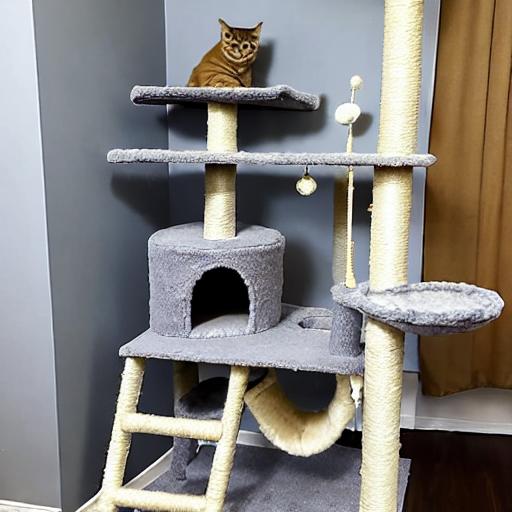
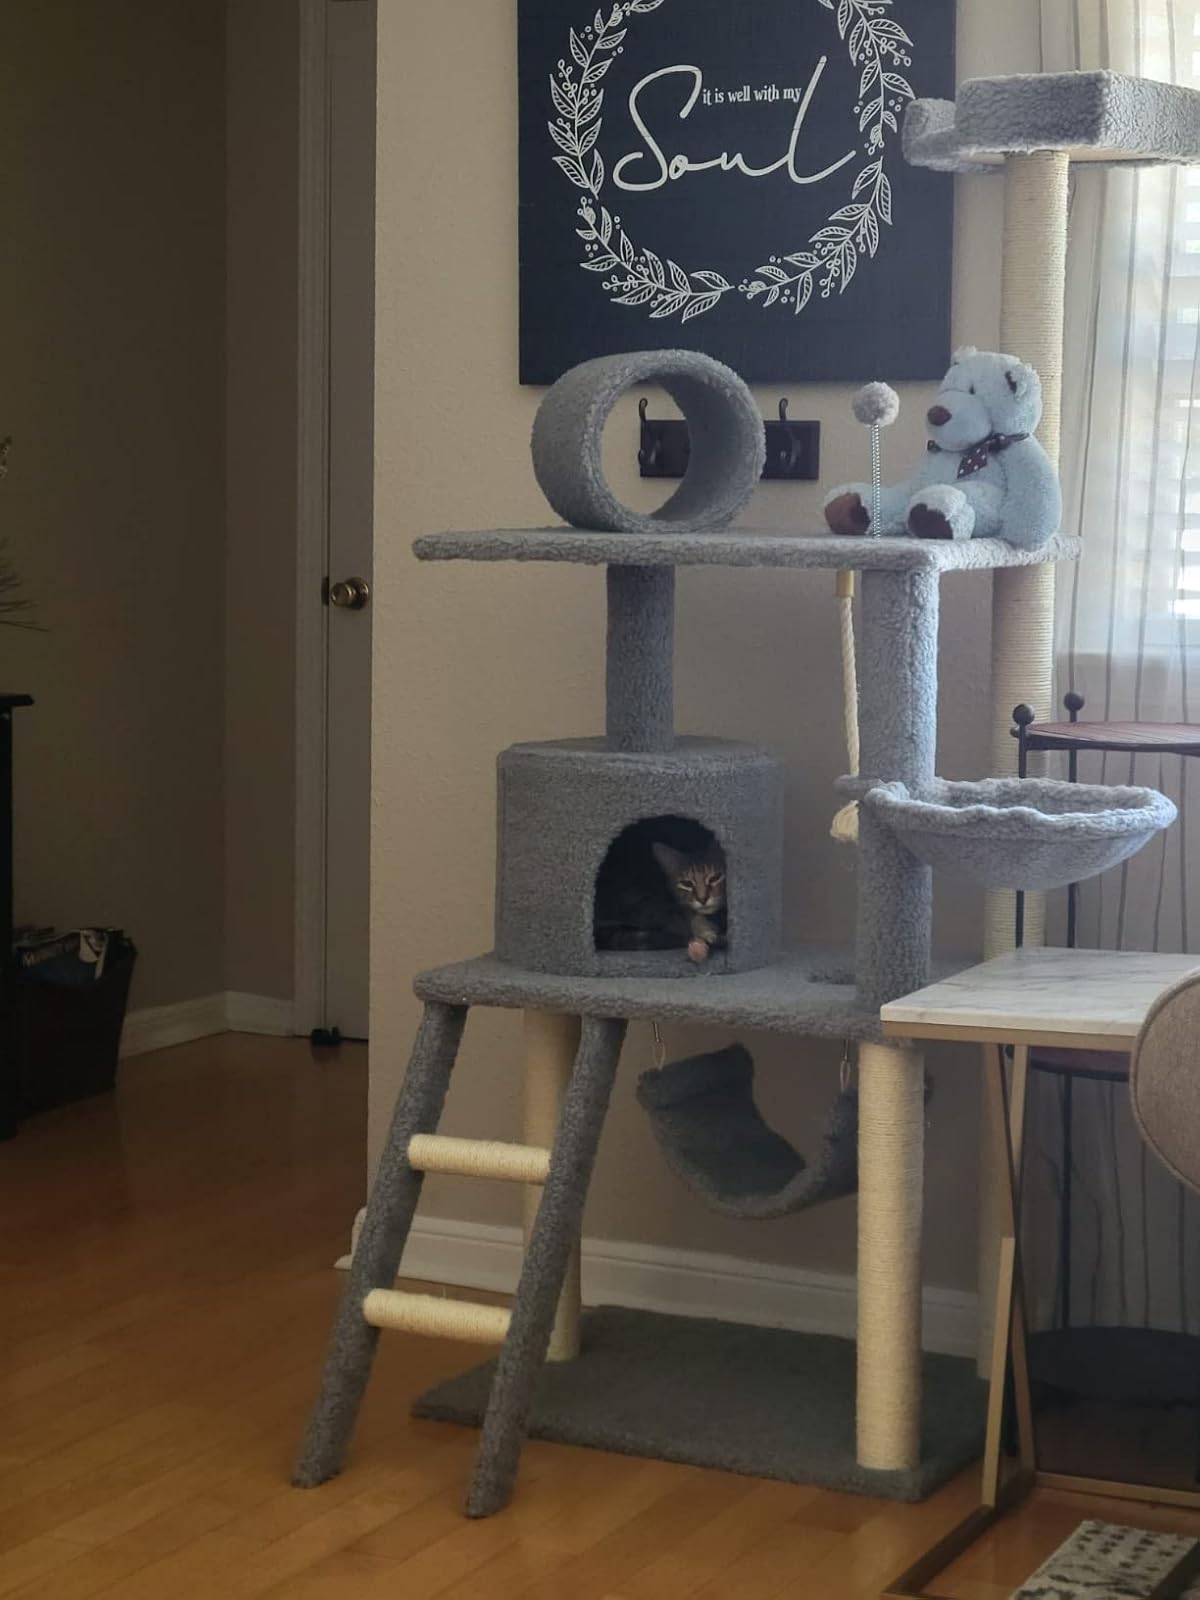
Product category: items_cat tree
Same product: no